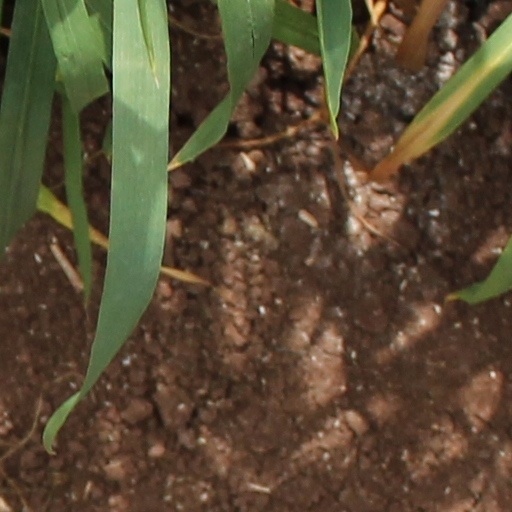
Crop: wheat